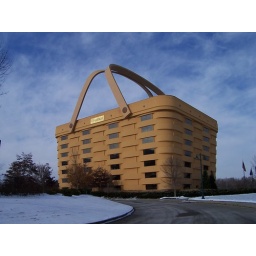
I'm sure I'm the first person to ever notice this big basket-shaped building in Newark, Ohio.